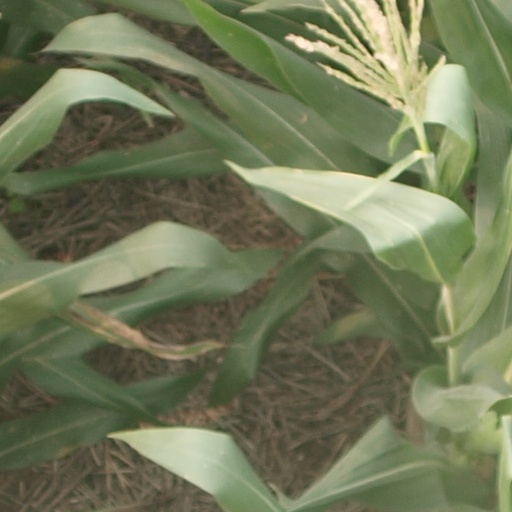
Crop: maize; corn